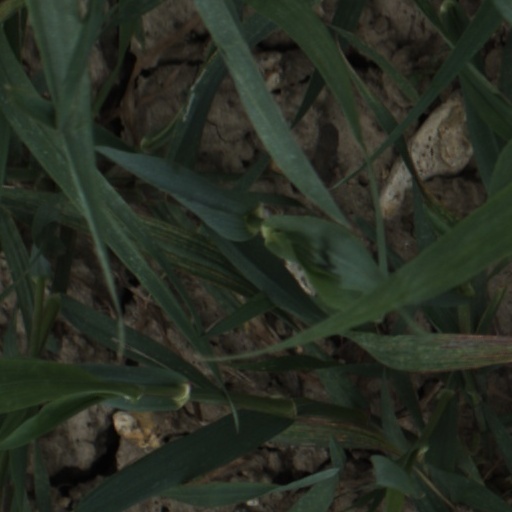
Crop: wheat